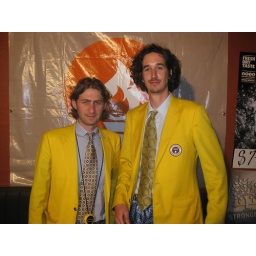
Dressed in URDB yellow jackets and pajama pants for the first and probably last time ever.